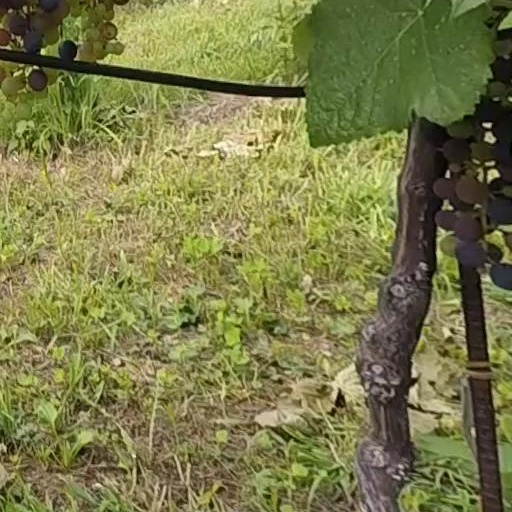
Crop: grape